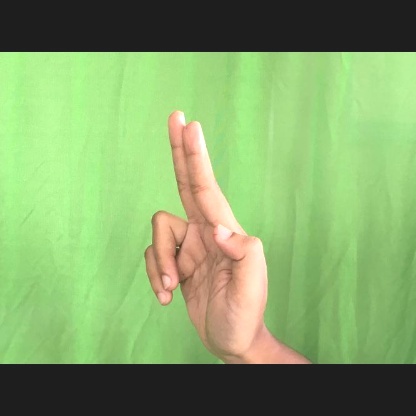
Mudra: Ardhapathaka